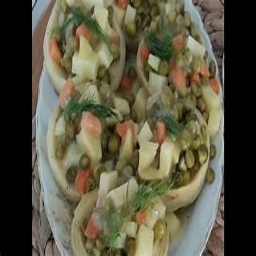
Label: Stuffed_Artichokes